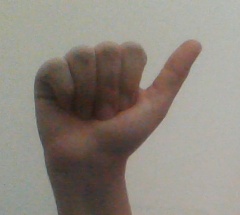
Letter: dhad